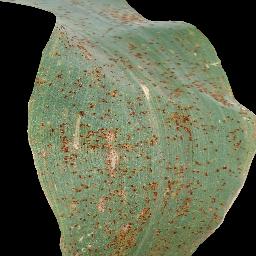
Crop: corn
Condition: (maize)_common_rust